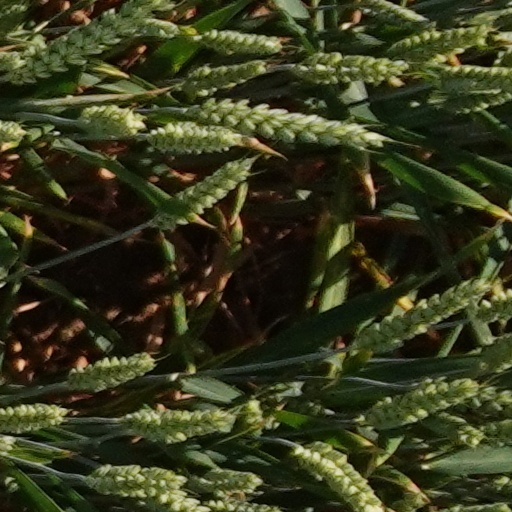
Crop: wheat